Somali wild ass

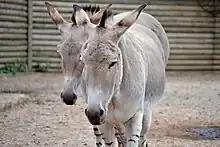
Two Somali Wild Ass at Marwell Zoo

Domestic donkeys found in Italy are typically descended from the Somali wild ass, as opposed to those from other European countries where domesticated stock are usually descended from the Nubian wild ass.